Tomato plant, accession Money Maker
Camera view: horizontal (90 deg, fisheye); turntable rotation: 60 degrees
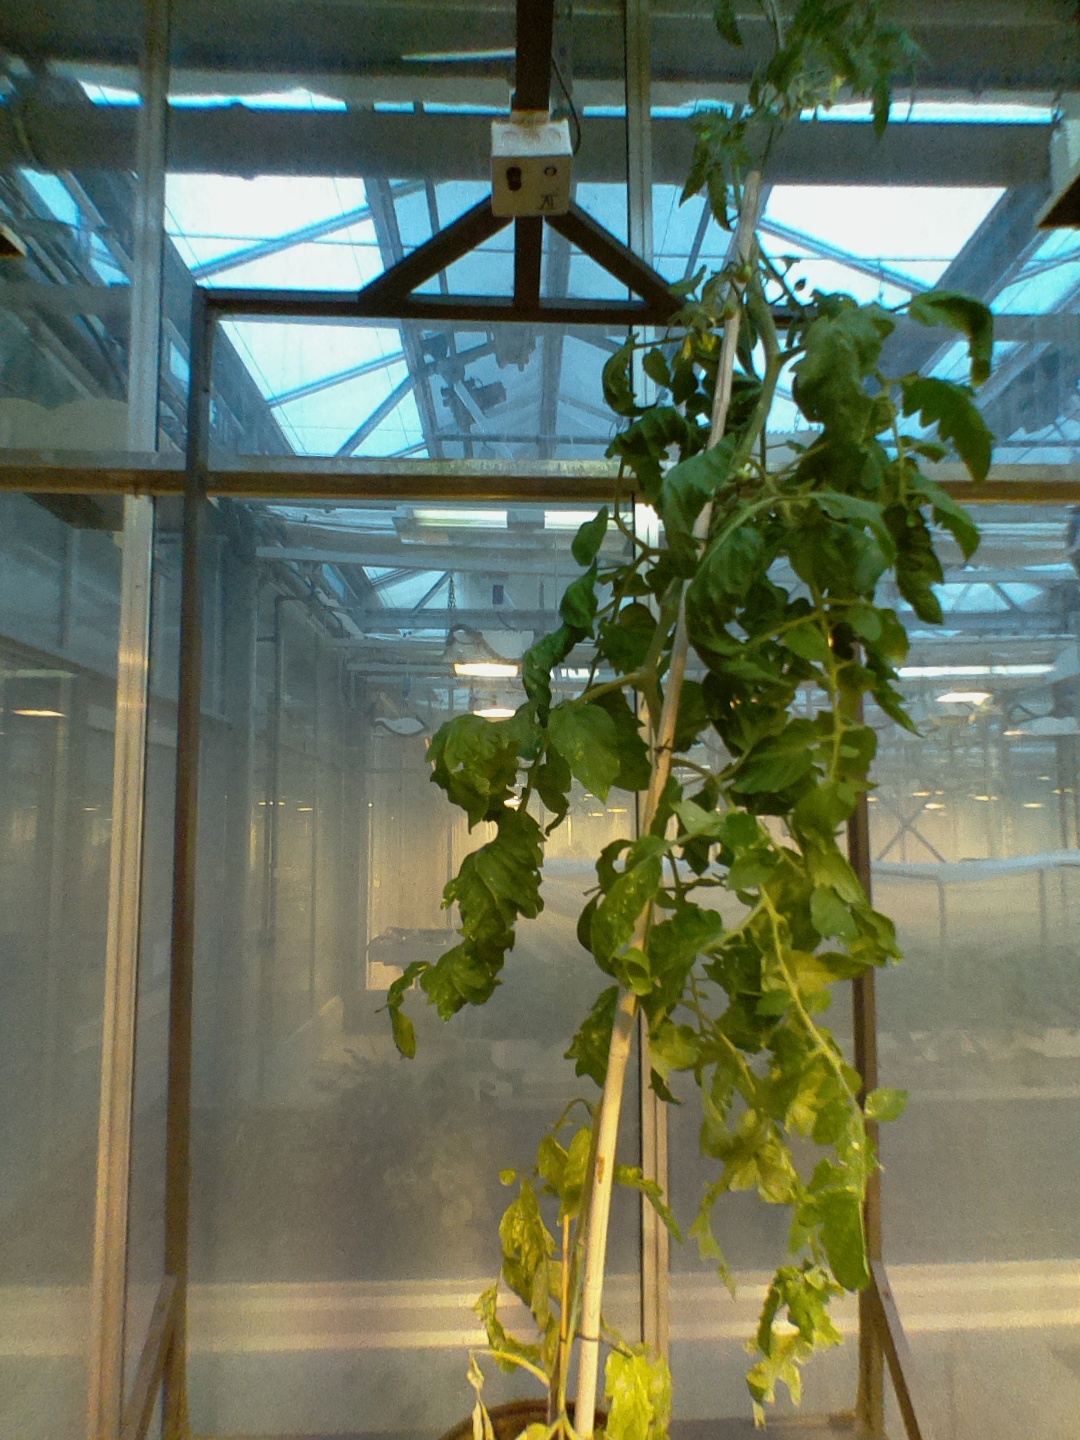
BBCH growth stage 70: Fruits at the main stem or branches visibles